History of the Ruhr

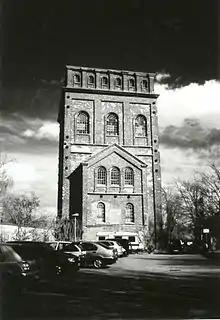
At the end of the 19th century, were built over the shafts of the deep mines. This picture shows the tower of the mine in Bochum South.

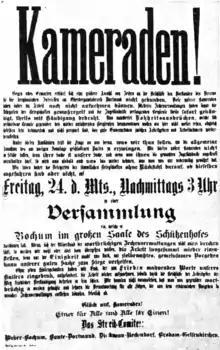
Call for the Miners' Strike 1889

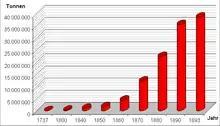
Development of Demand for Coal in the Rhenish-Westphalian Coal Basin during the 19th. Century

1847 – Opening of the Cologne-Minden Railway. It is decisive for the industrial development of the Ruhr and follows the valley of the Emscher, via Duisburg, Oberhausen, , Gelsenkirchen, Herne, Castrop und Dortmund, and from there further to Hamm and via Bielefeld to Minden.